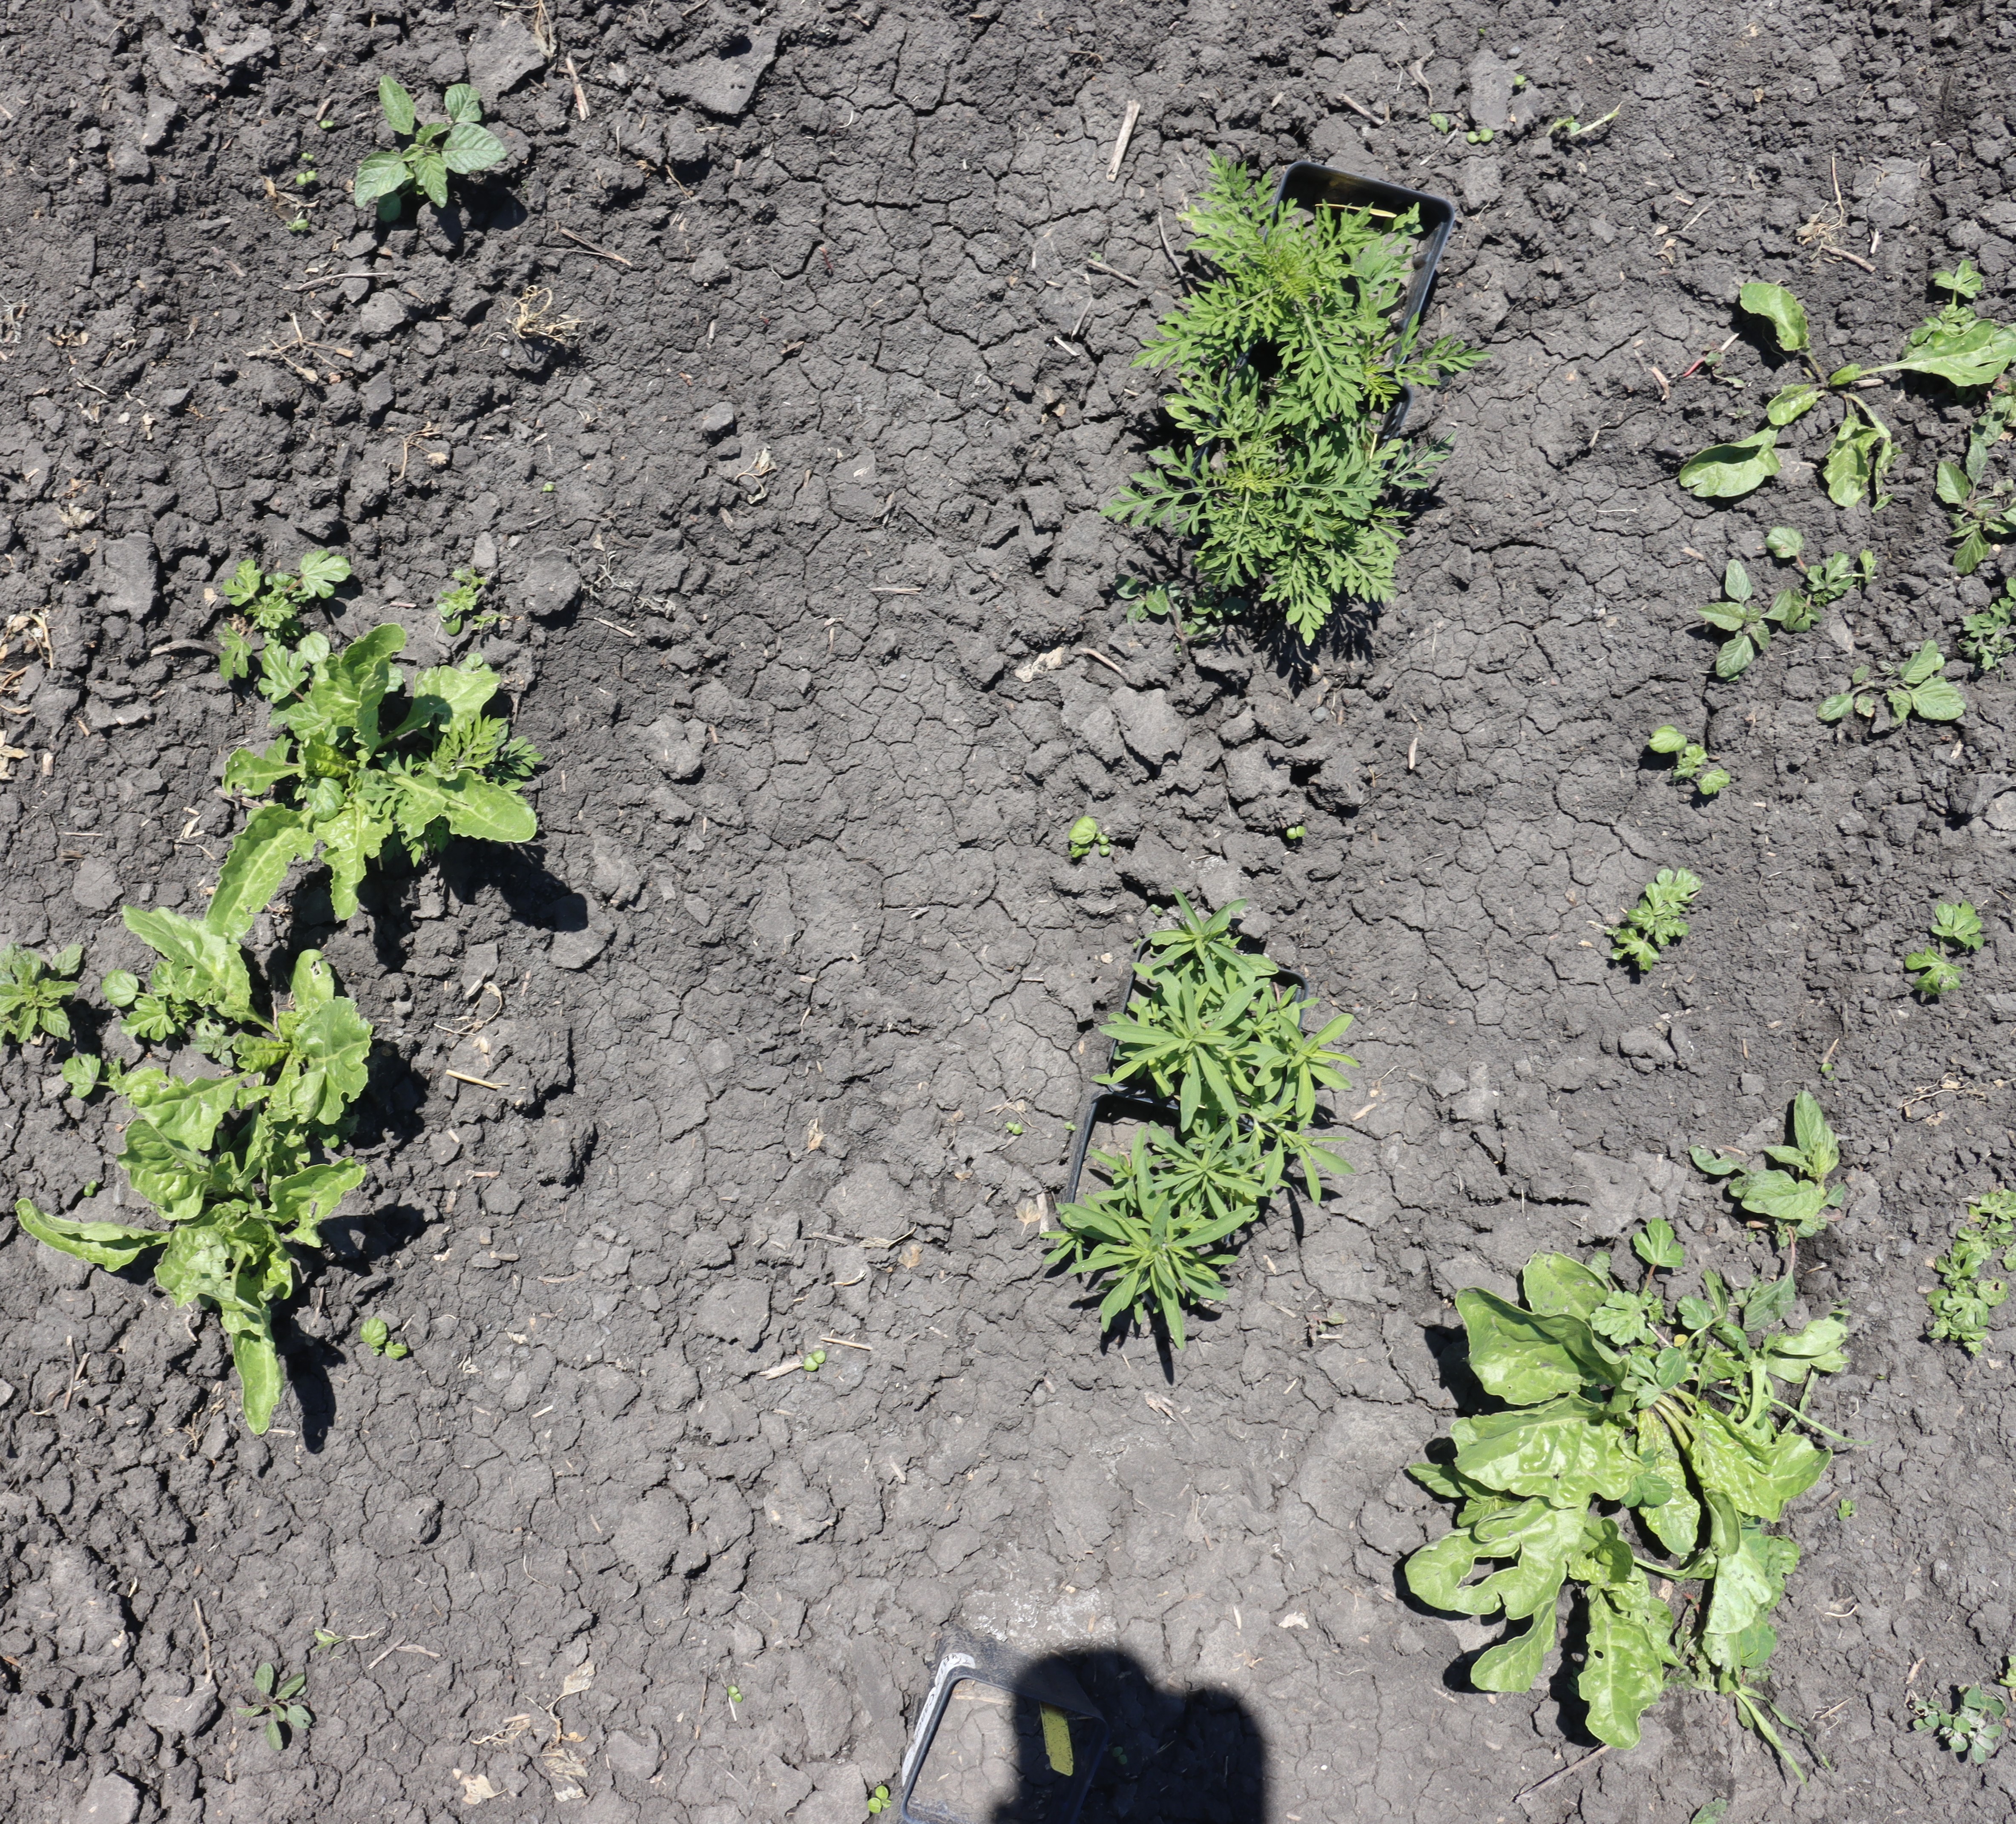
Crop: Sugar beet
Objects: Ragweed, Ragweed, Sugar beet, Sugar beet, Kochia, Kochia, Sugar beet, Sugar beet